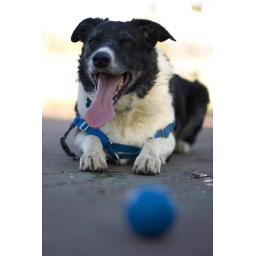
The dogs are resting after chasing the racket ball all over the tennis courts at the park near our house